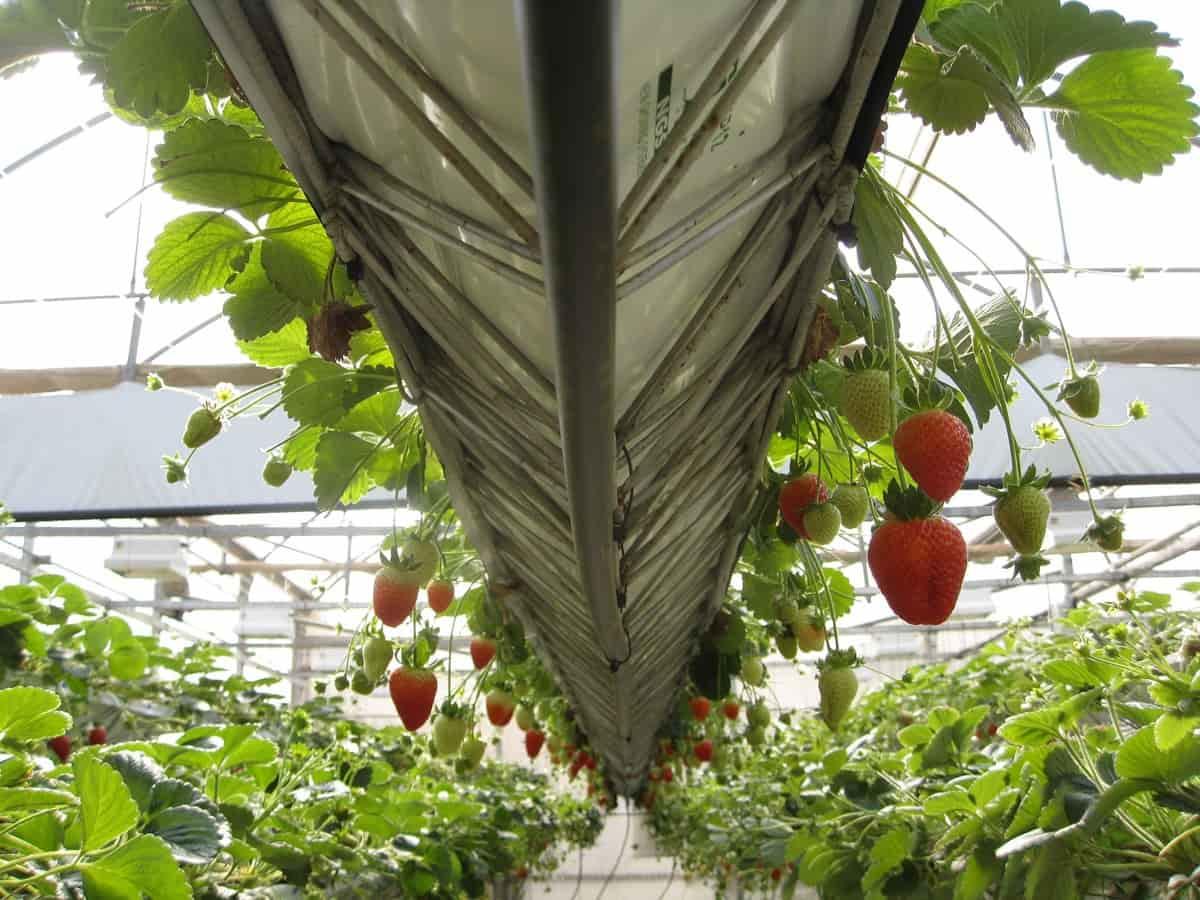
Shamba la kisasa la matunda lenye mpangilio mzuri likiwa na mimea iliyostawi, huku baadhi ya matunda yakiwa yameiva kuwa mekundu na mengine bado ya kijani. Matunda hayo huvunwa kwa uangalifa na kuchakatwa na kupakiwa kwenye vifungashio viwandani, kwa ajili ya soko la ndani na nje ya nchi.